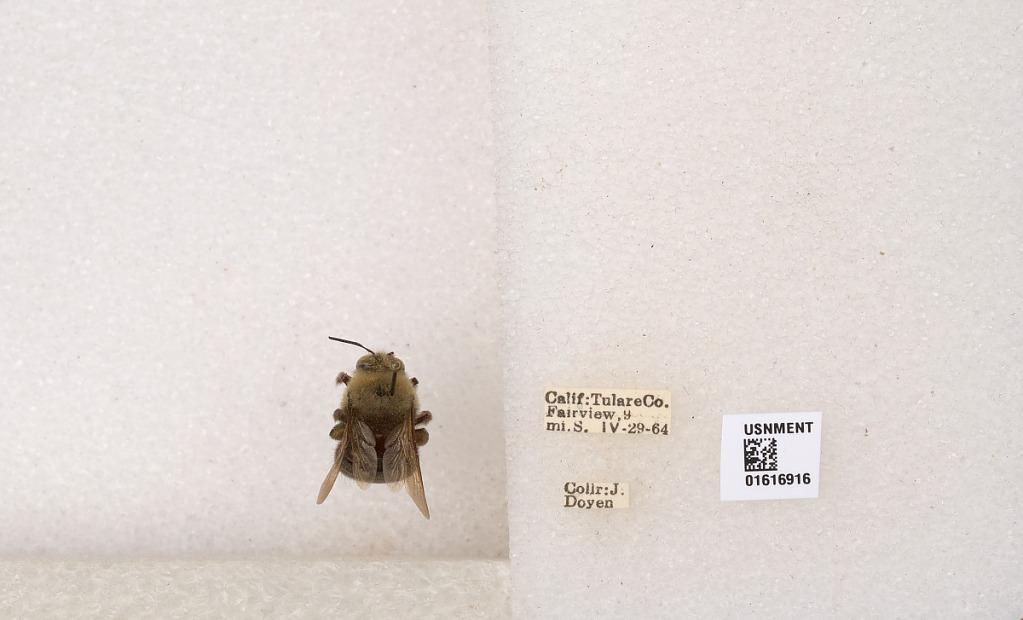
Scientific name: Xylocopa (Notoxylocopa) tabaniformis orpifex Smith
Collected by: J. Doyen
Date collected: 1964-4-29
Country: United States
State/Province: California
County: Tulare
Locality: Fairview, 9 miles south
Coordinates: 35.7952, -118.495